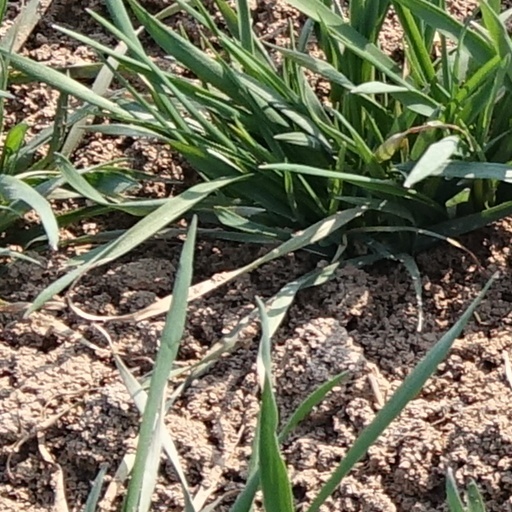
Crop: wheat